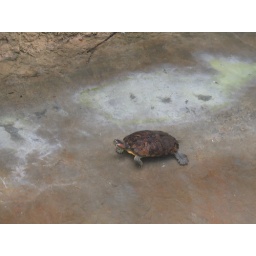
A turtle swimming in water in the tropical aviary.